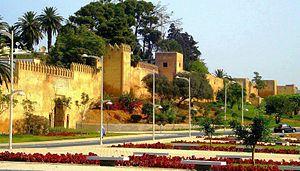
Remparts de Salé, photo, 2012
Salé est une ville et commune du Maroc, chef-lieu de la préfecture de Salé, au sein de la région de Rabat-Salé-Kénitra. Elle est située au bord de l'océan Atlantique, sur la rive droite de l'embouchure du Bouregreg, en face de la capitale nationale Rabat. Ceci explique que les deux villes soient parfois qualifiées de « villes jumelles », mais chacune dispose de ses traditions et de son histoire propres. En 2014, la commune comptait 982 163 habitants. Salé est reliée à Rabat par plusieurs ponts dont le pont Hassan II est le plus utilisé.